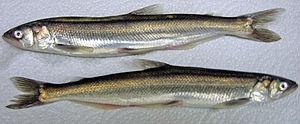
La baie Burrard, également appelée passage Burrard ou parfois anse Burrard, est un bras de mer relativement peu profond au sud-ouest de la Colombie-Britannique. Cette baie, formée durant la dernière période glaciaire, sépare d'une part la ville de Vancouver et le reste de la péninsule Burrard et d'autre part les pentes des montagnes North Shore, contreforts de la Chaîne Côtière, où se situent la ville de Vancouver Ouest et la ville et le district de Vancouver Nord.
Osmeroidei est un sous-ordre de poissons téléostéens de l'ordre des Osmeriformes.
Les Osmeridae sont une famille de poissons téléostéens comprenant les éperlans.
Thaleichthys pacificus, communément appelé Eulakane ou Poisson-chandelle, est une espèce de petits poissons de la famille des Osmeridae. C'est la seule espèce du genre Thaleichthys. Le mot Thaleichthys, formé à partir du grec ancien Θάλια signifiant « riche » et ιχθυς signifiant « poisson », évoque la forte teneur en huile de ce poisson.